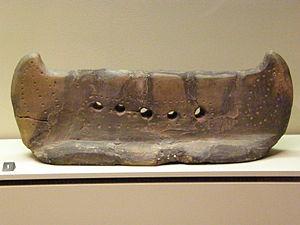
Un chenet est un accessoire de foyer. C'est une pièce de bois ou de métal souvent placée par paire dans une cheminée ou un foyer et servant à soutenir les bûches, afin que celles-ci n'étouffent pas le feu. Il est constitué d'un « chevalet » terminé par un élément décoratif ou fonctionnel, la « tête de chenet ».